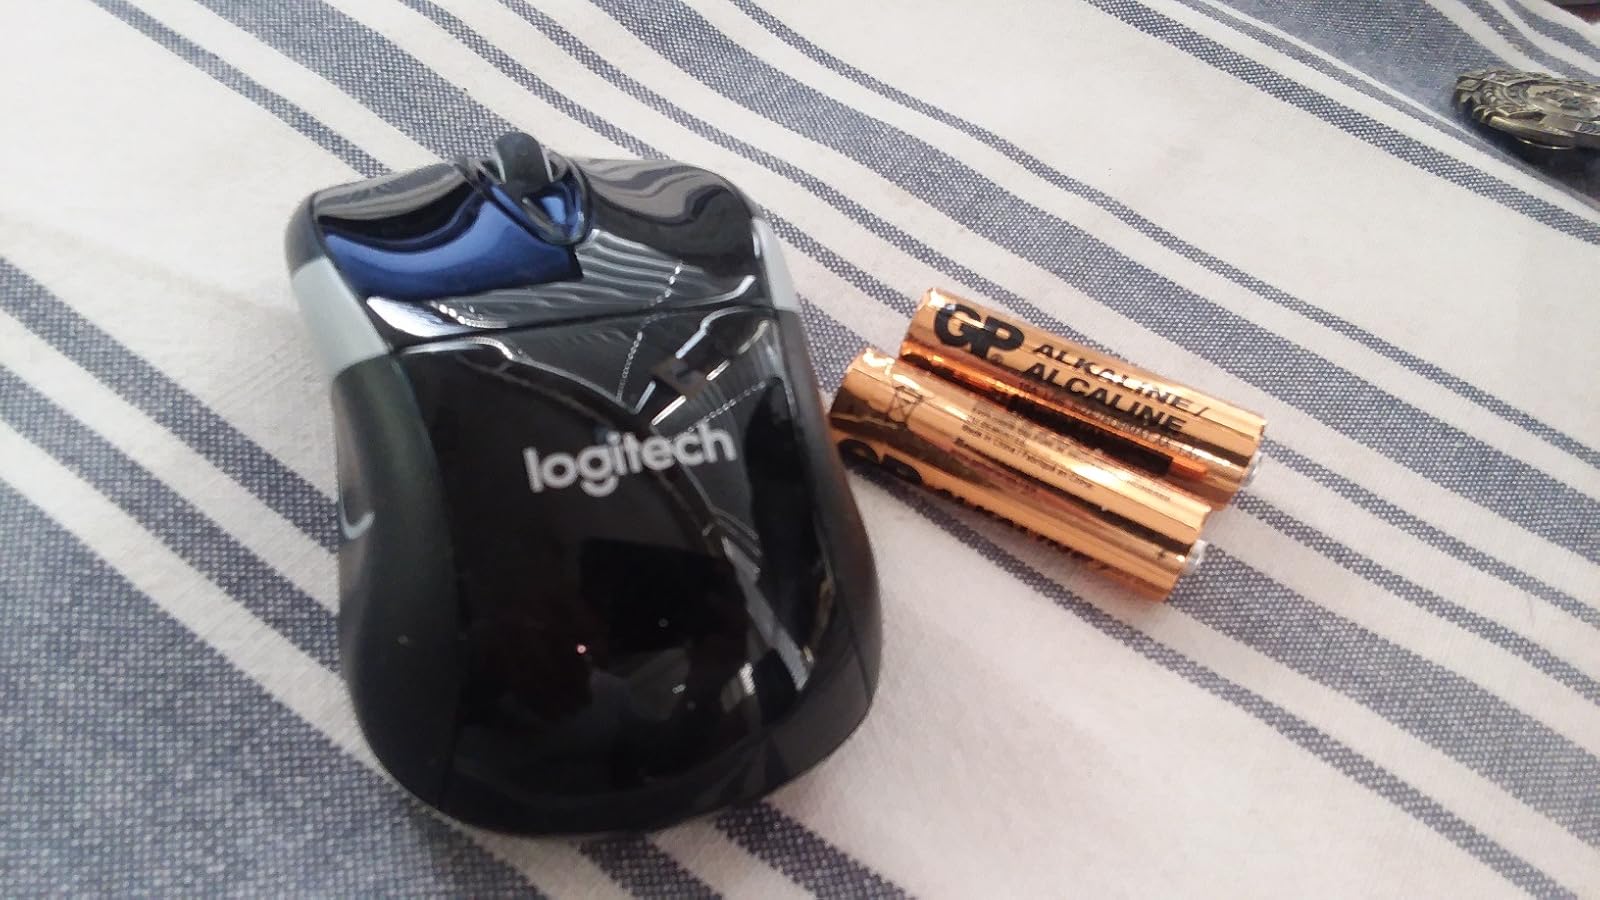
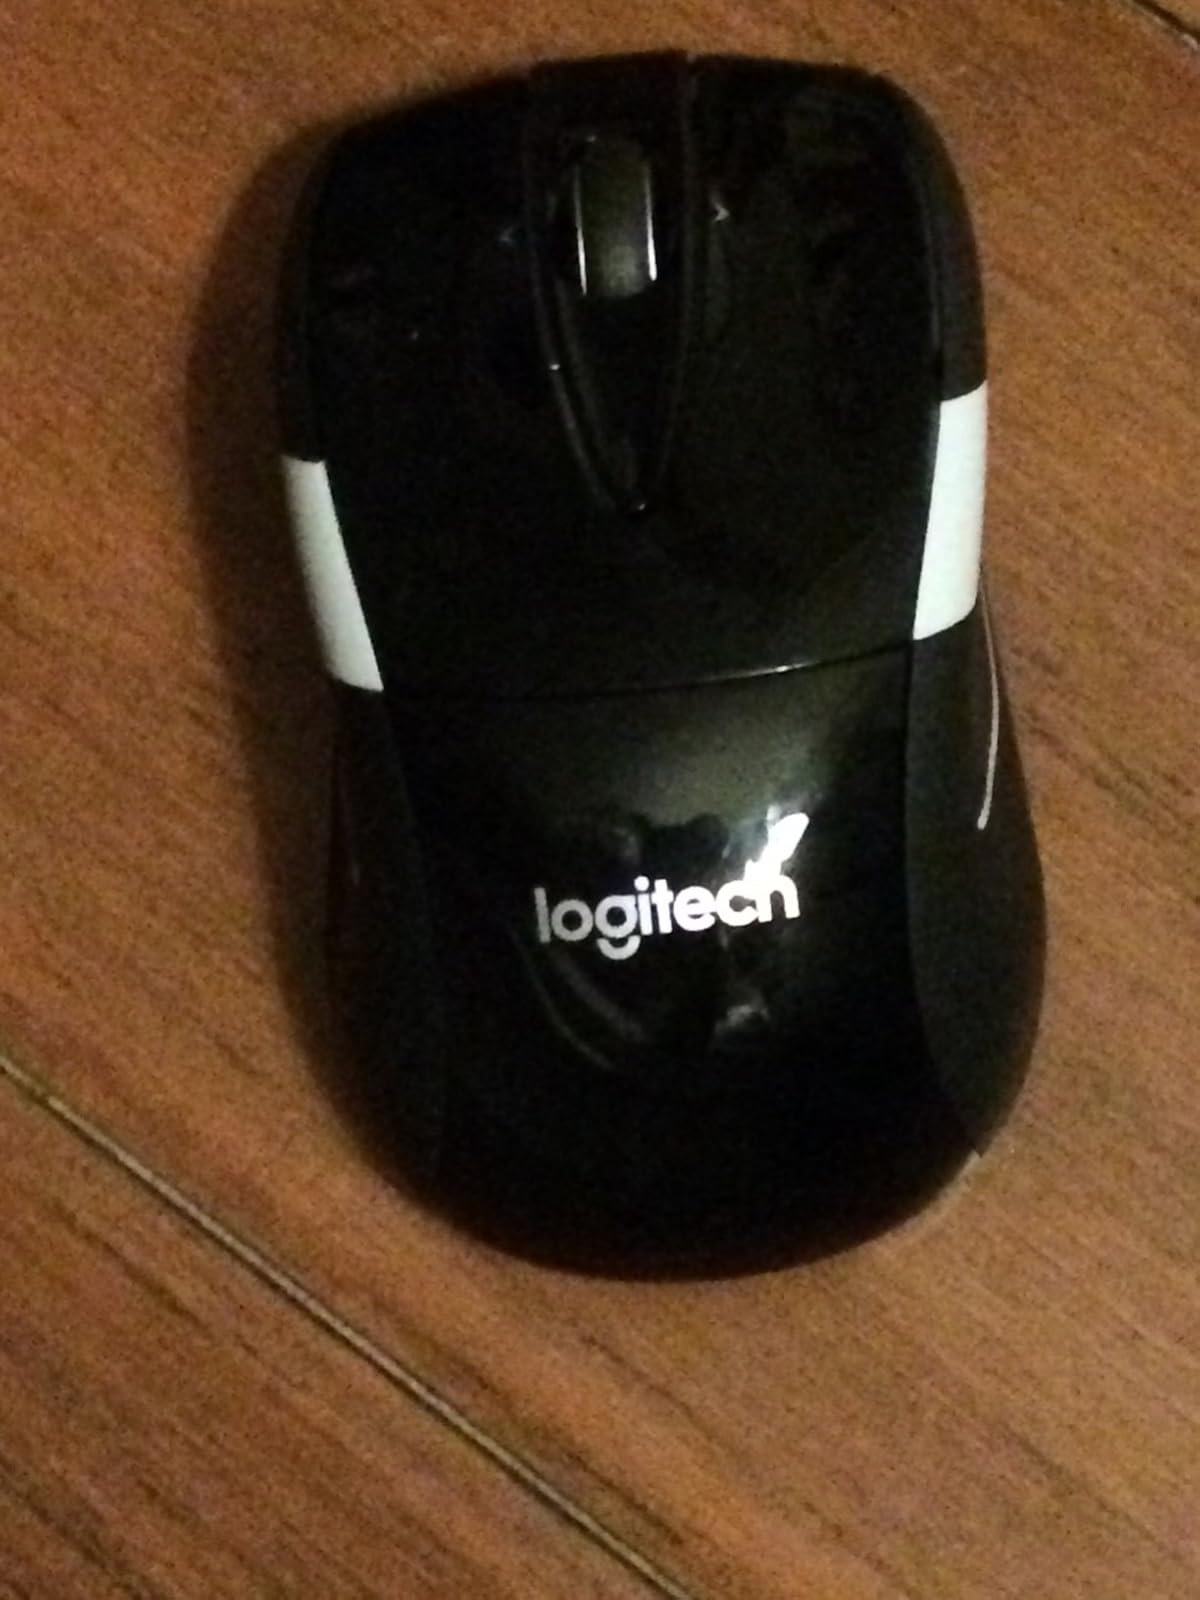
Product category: mouse
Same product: yes